Ireland

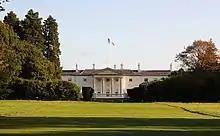
, the official residence of the President of Ireland

The Republic of Ireland is a parliamentary democracy based on the Westminster system, with a written constitution and a popularly elected president whose role is mostly ceremonial. The Oireachtas is a bicameral parliament, composed of (the Dáil), a house of representatives, and (the Seanad), an upper house. The government is headed by a prime minister, the , who is appointed by the president on the nomination of the . Its capital is Dublin.